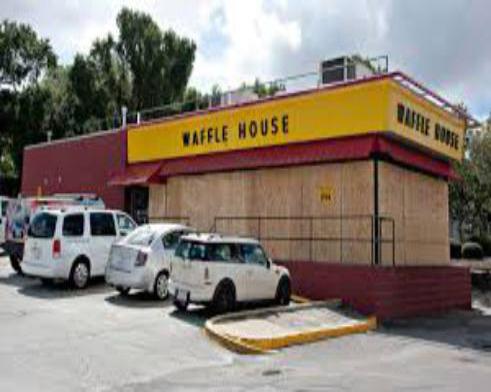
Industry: Food